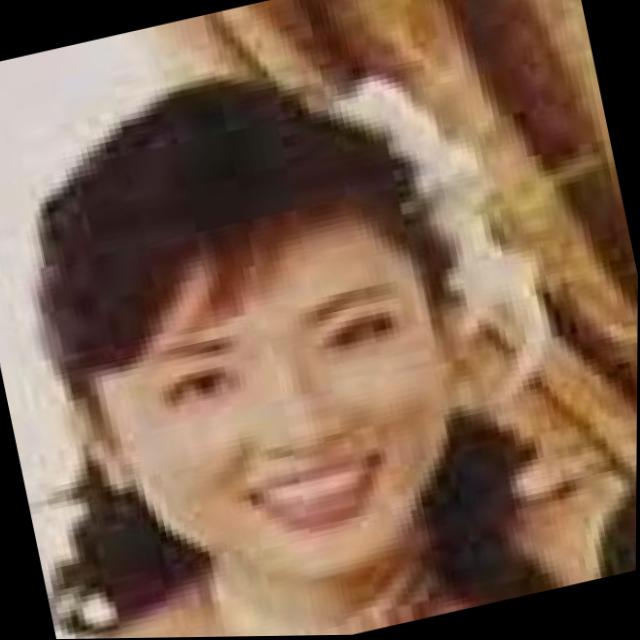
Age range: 21-44